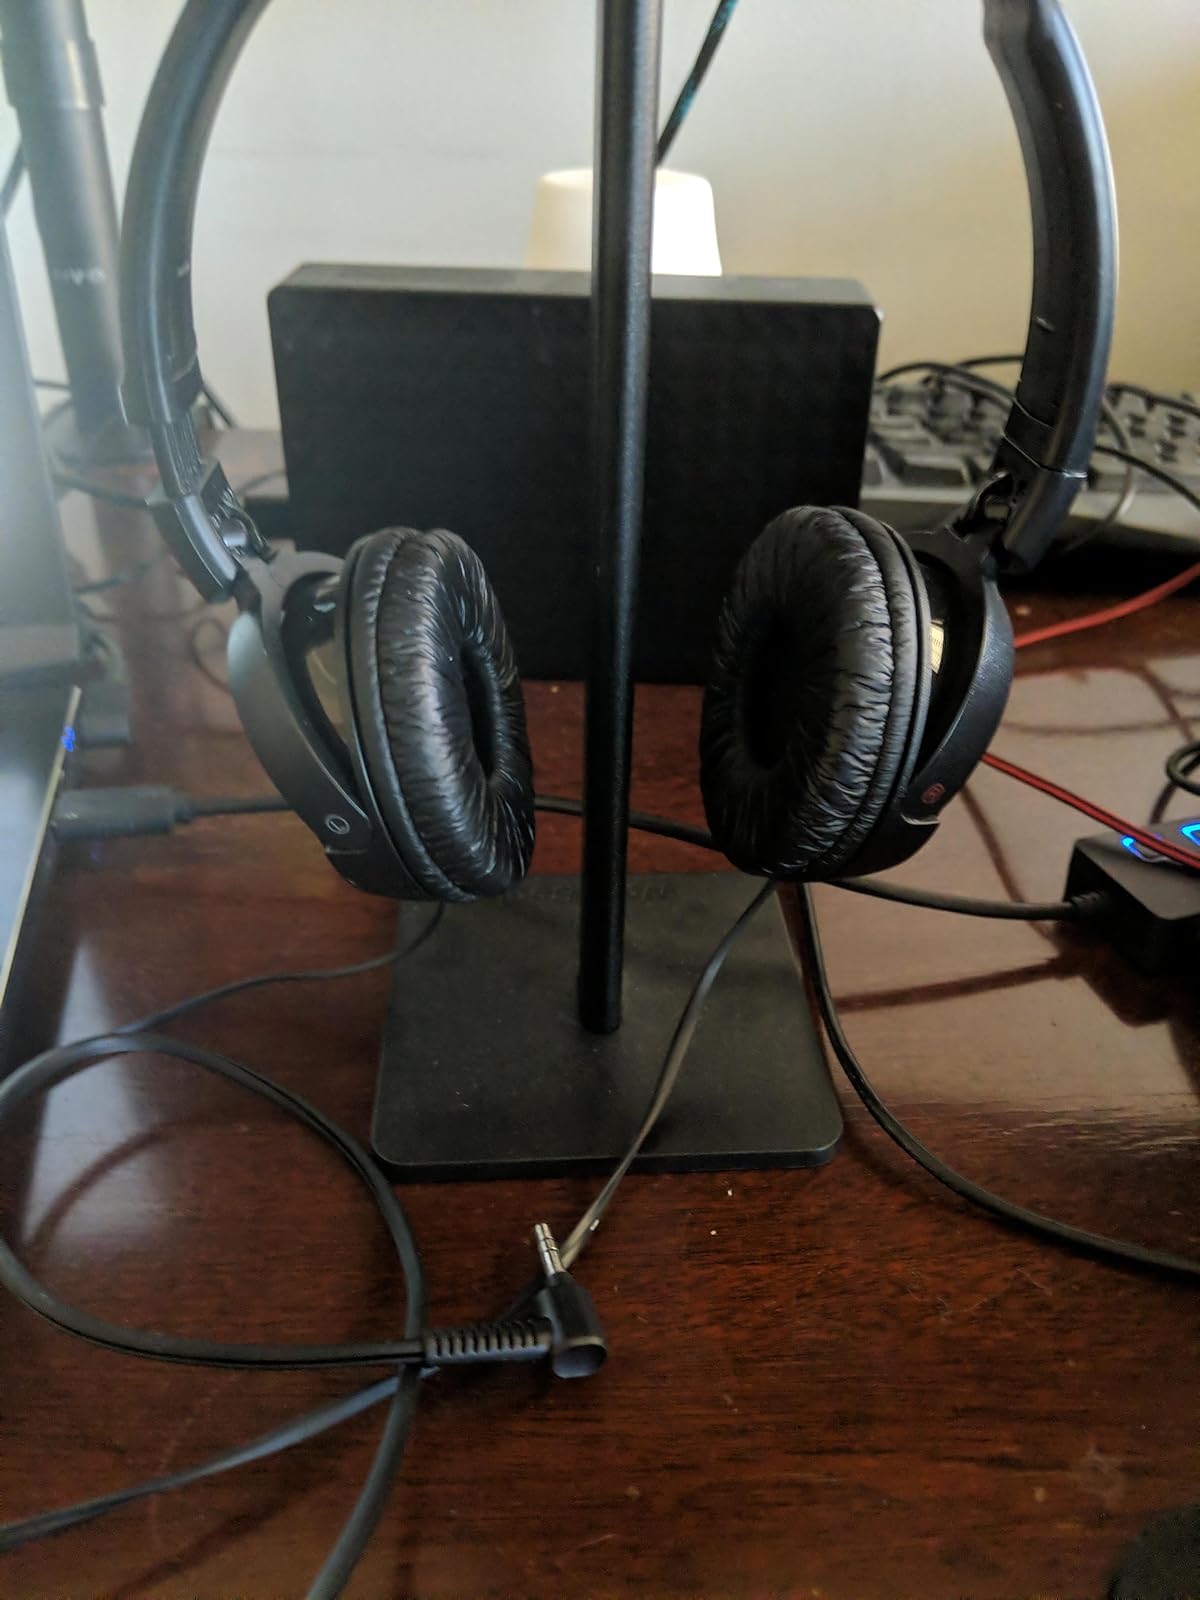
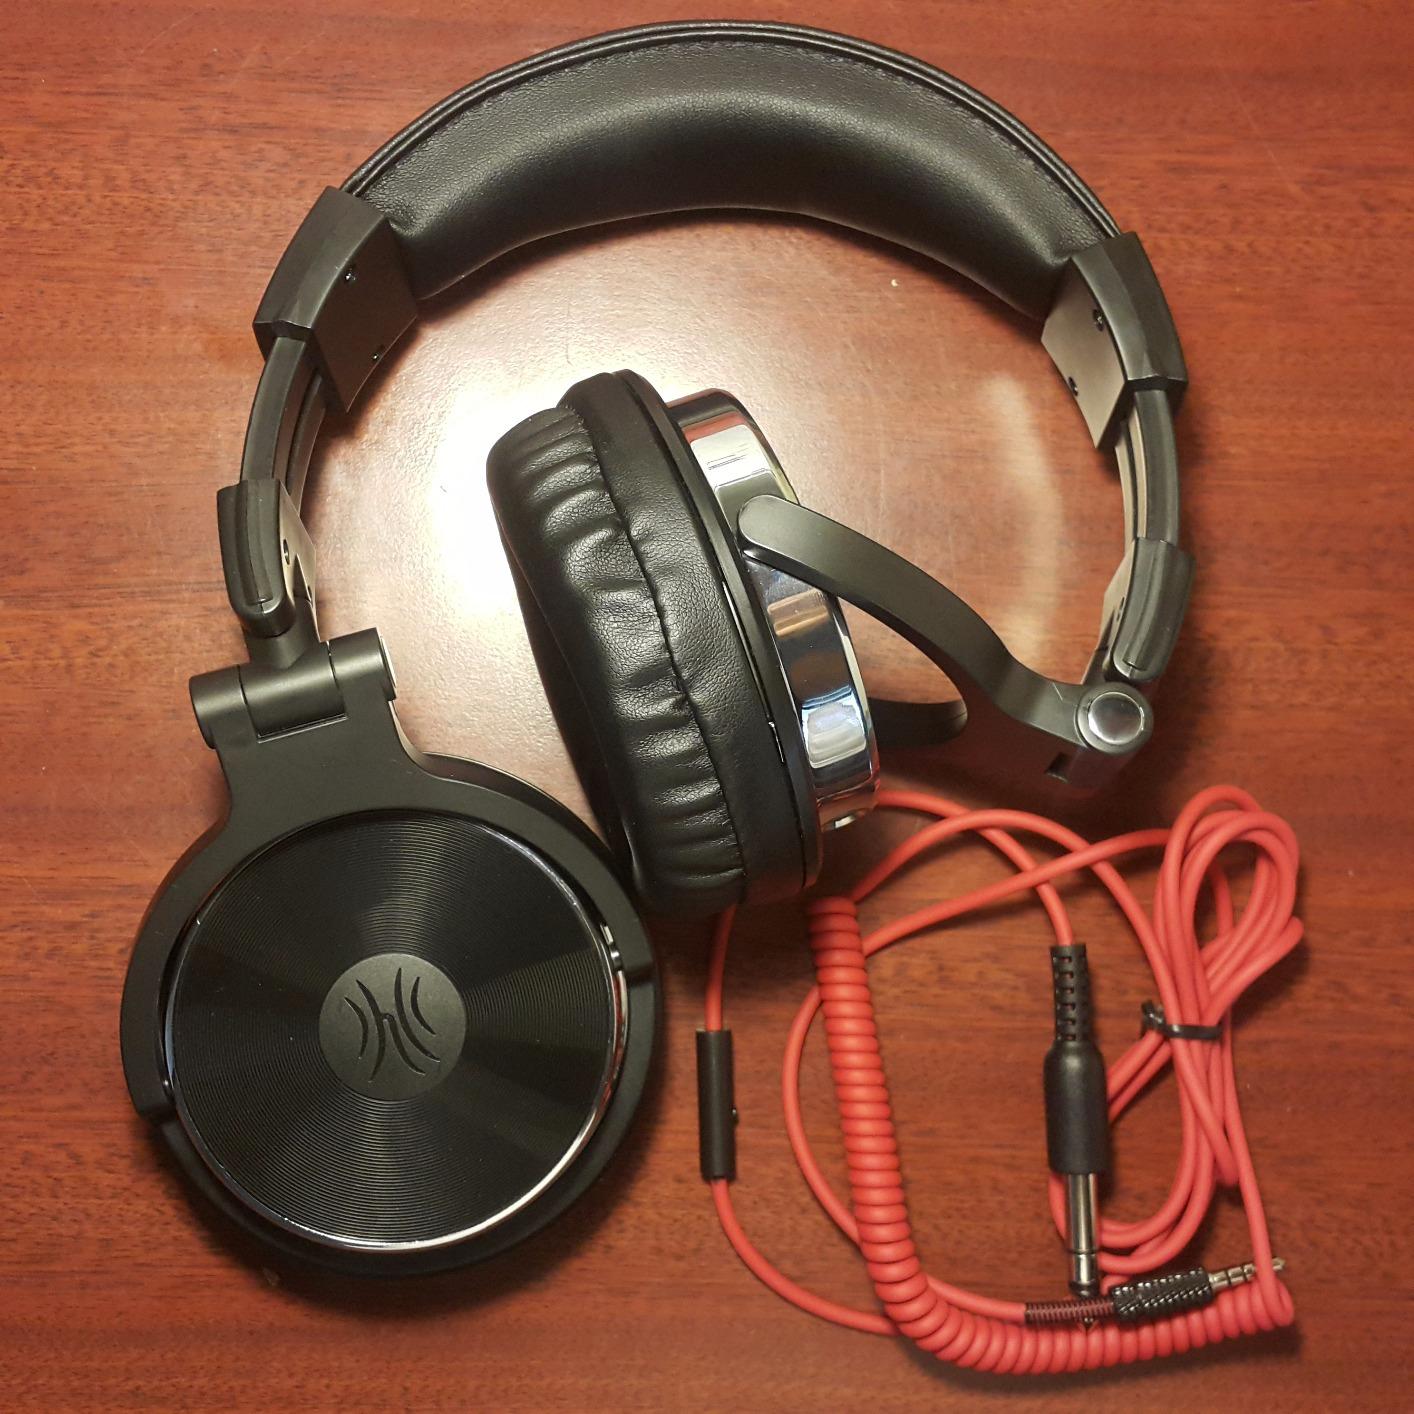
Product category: headphones
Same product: no